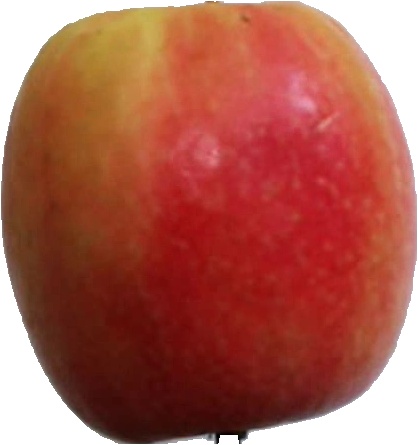
Label: apple_pink_lady_1